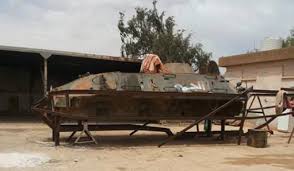
Label: BTR